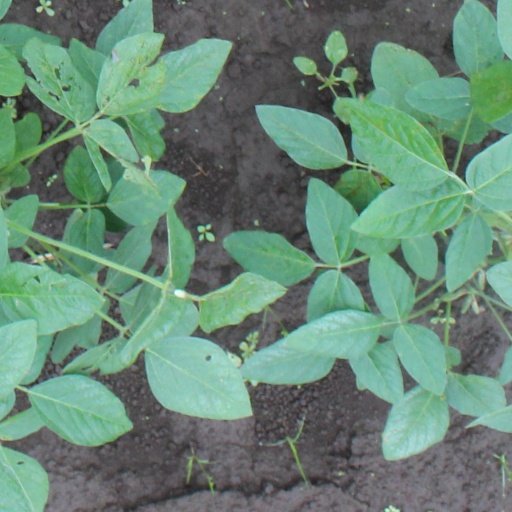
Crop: soybean